Non-aggression pact

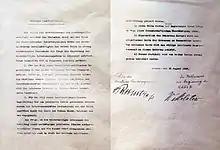
The Molotov–Ribbentrop Pact (German copy)

The term has colloquial usage outside the field of international relations. In the context of association football, the term can imply a deliberate lack of aggression between two teams, such as at the Disgrace of Gijón, which, in Germany, is known as the "Nichtangriffspakt von Gijón" (lit. "Non-aggression pact of Gijón"). A non-aggression pact can also be a formal agreement or gentlemen's agreement limiting transfers for players between two or more clubs.